Somerset Militia

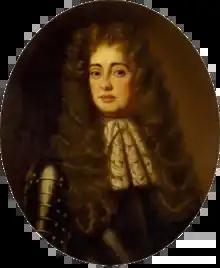
Colonel Francis Luttrell.

The colonels of the Somerset Militia had been alerted by the royal officials fleeing from Lyme even before the orders arrived from London, and they mustered their men quickly, Phelips' and Luttrell's regiments marching out from Taunton on 14 June. However, the Lord Lieutenant of Somerset, the young Duke of Somerset, was uninterested in military matters and somewhat lax, and left the regiments without orders. Some of them had also had not been paid, leading to resentment. Sir Edward Phelips, on the other hand, had a reputation as a martinet and for training his men hard, leading to unpopularity. The morale of the Somerset Militia was consequently low.